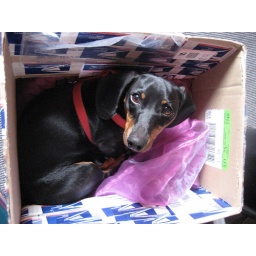
datchound in my box from brooklyn, sleeping in my purple organza curtain fabric from albert cuyp market